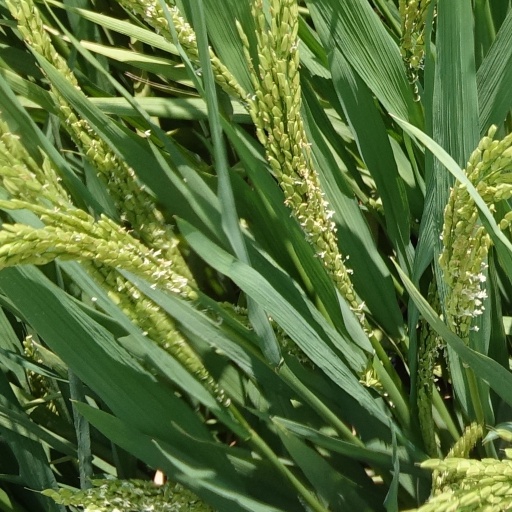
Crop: rice